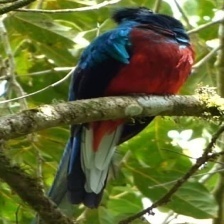
Species: QUETZAL
Scientific name: PHAROMACHRUS MOCINNO